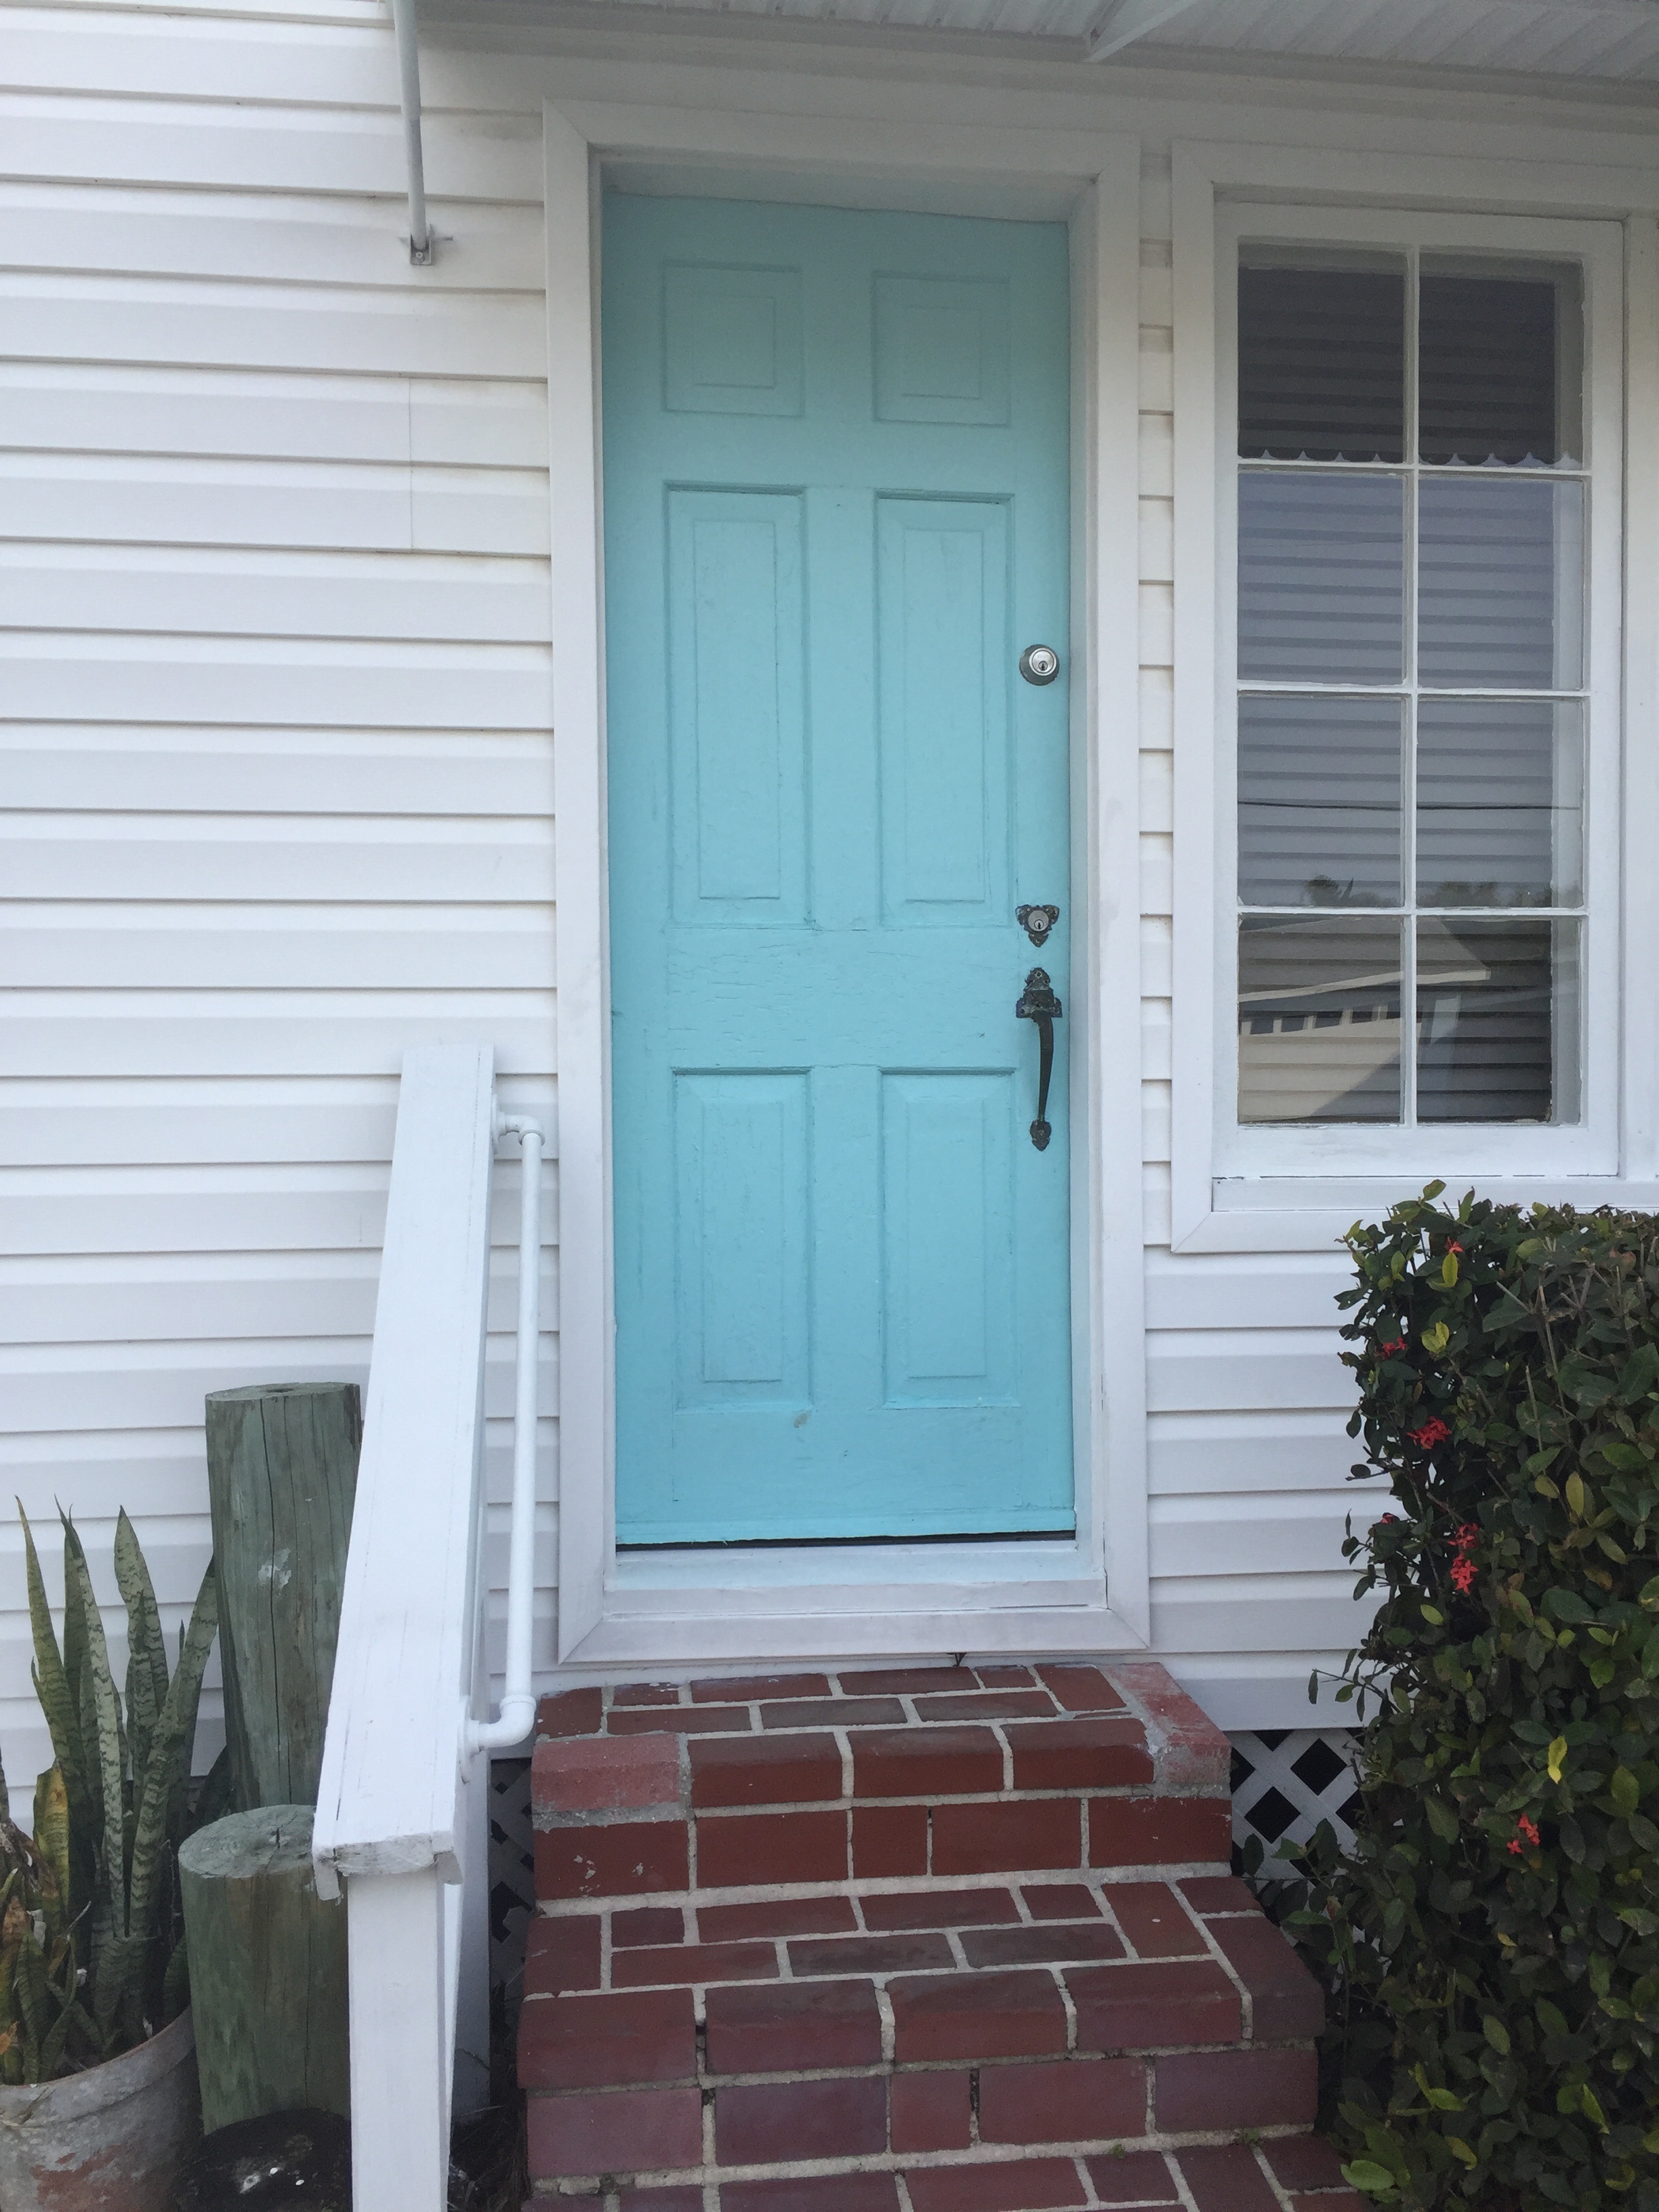
window, porch, facade, property, door, interior design, siding, window covering, sash window